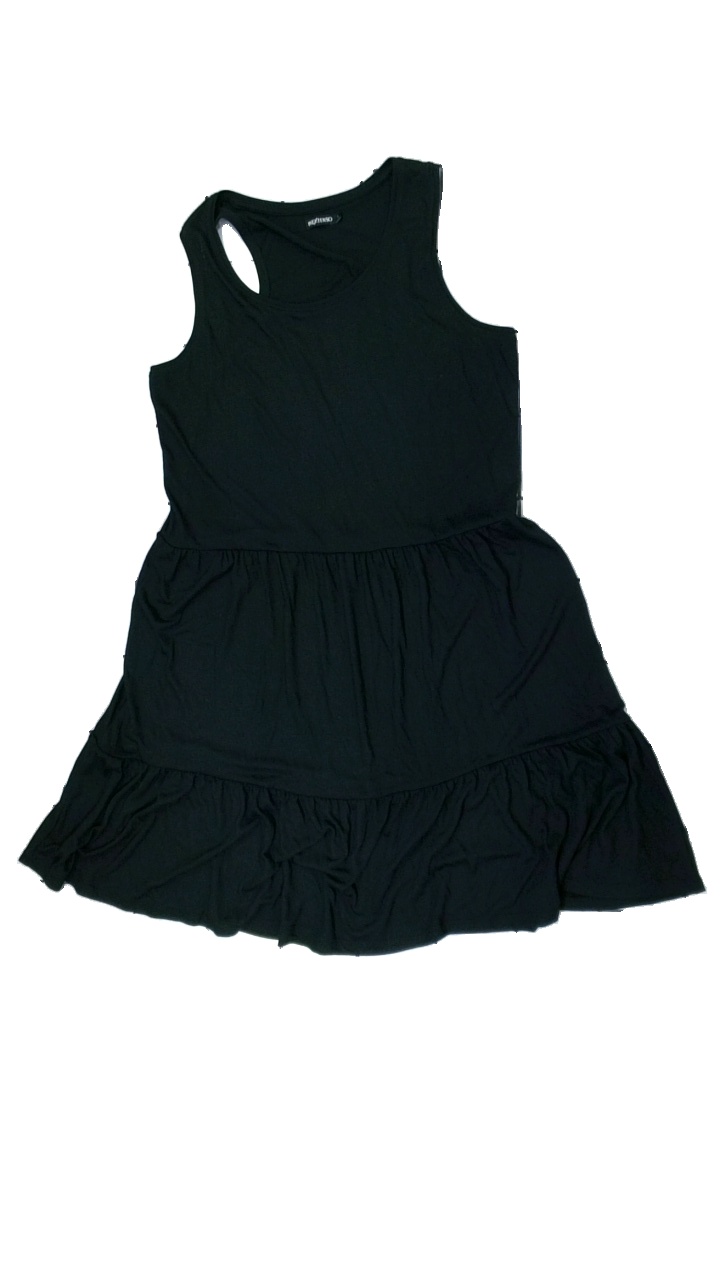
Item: Dress (Ladies)
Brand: Inextenso
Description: Black dress
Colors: Black
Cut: Loose
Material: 58% polyester, 42% cotton
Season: All
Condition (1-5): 5
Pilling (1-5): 5
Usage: Reuse
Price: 50-100